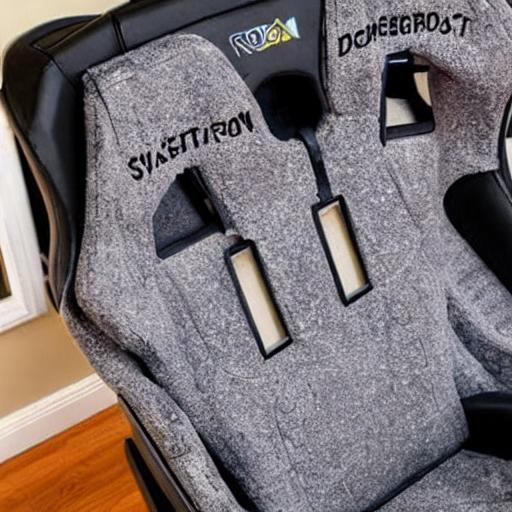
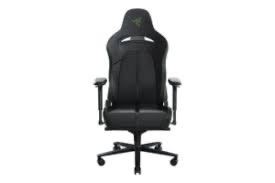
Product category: items_chair
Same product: no